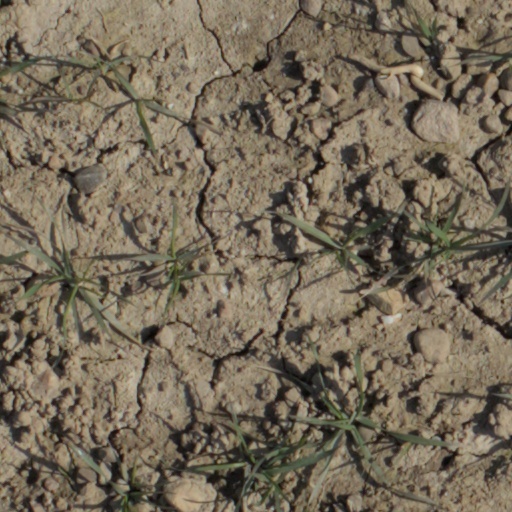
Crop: wheat